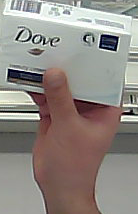
Product: dove_soap